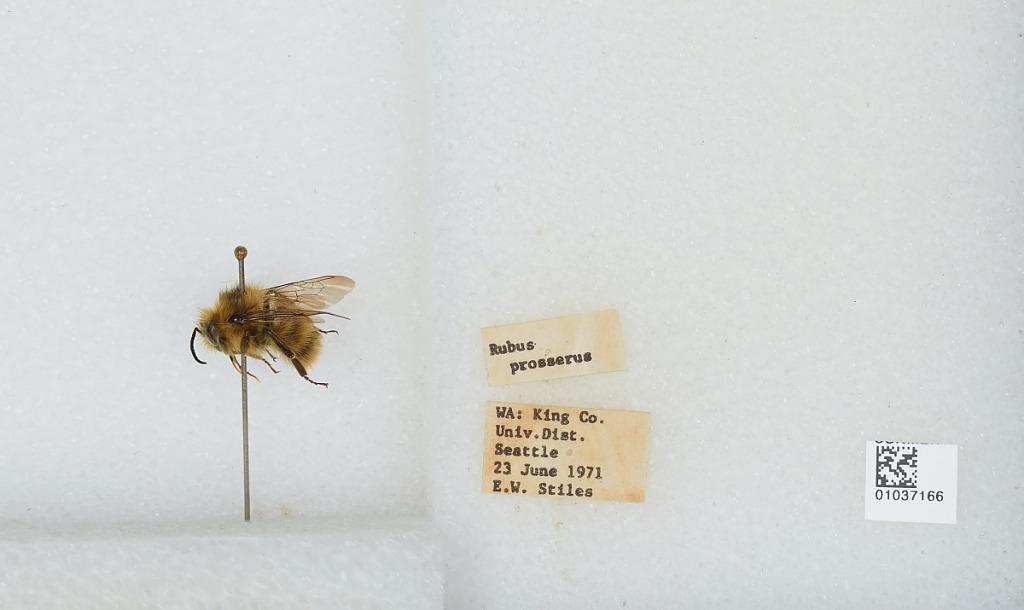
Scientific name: Bombus (Pyrobombus) mixtus Cresson
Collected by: E. Stiles
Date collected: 1971-6-23
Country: United States
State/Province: Washington
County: King
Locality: University District, Seattle
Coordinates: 47.655, -122.303